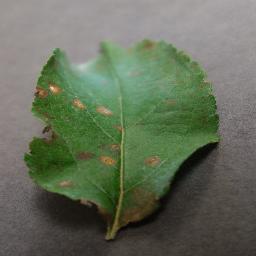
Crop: apple
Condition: cedar_rust